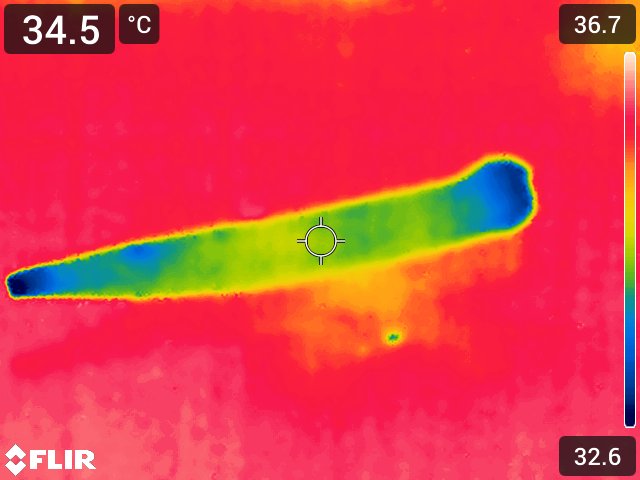
Maturity: over_matured